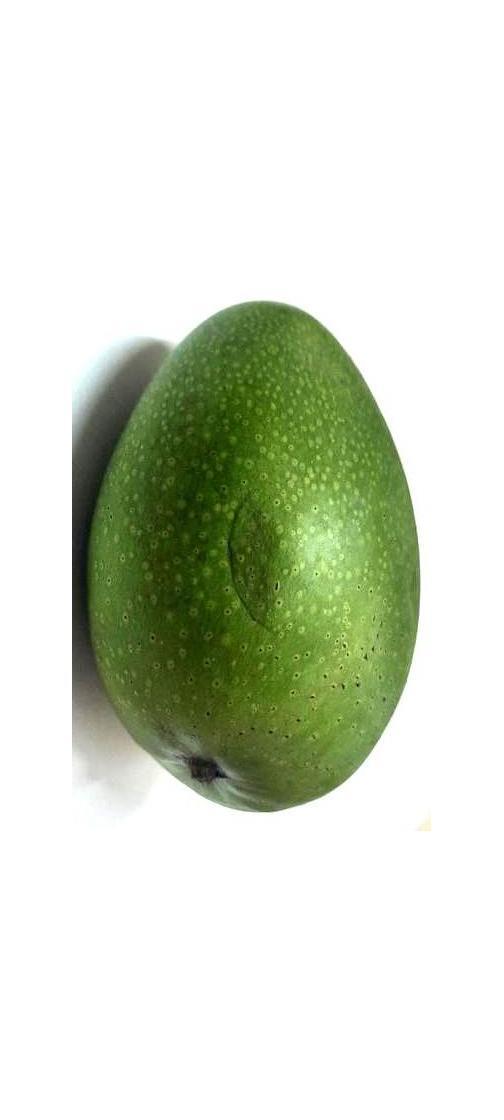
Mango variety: Ashshina Zhinuk